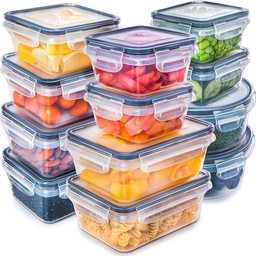
Label: plastic